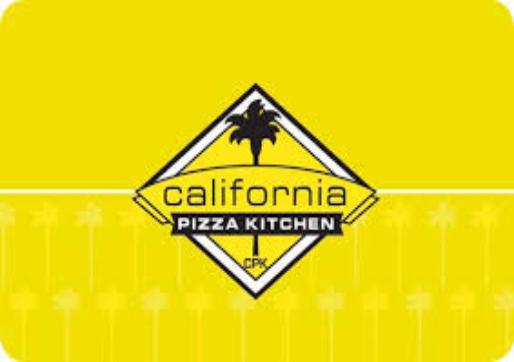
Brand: California Pizza Kitchen
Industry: Food